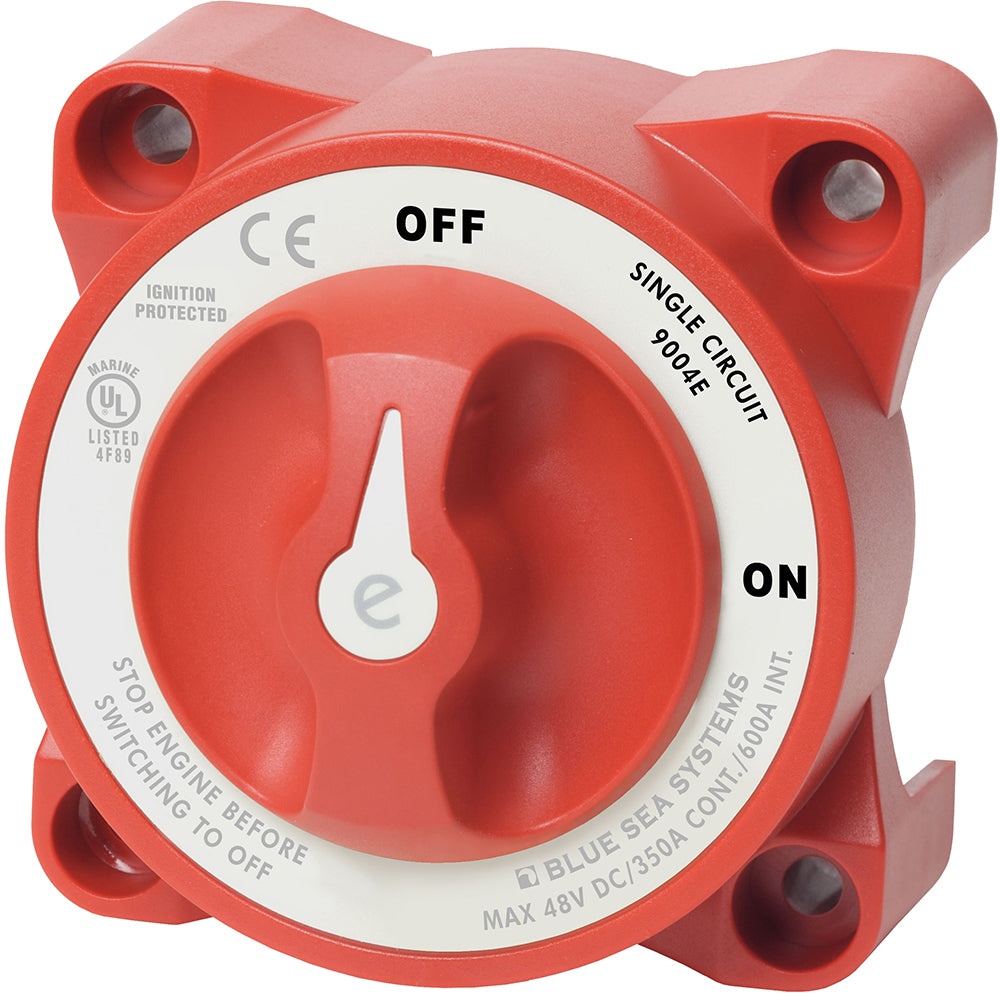
Blue Sea 9004e e-Series Battery Switch Single Circuit ON/OFF w/Alternator Field Disconnect [9004E]
9004e e-Series Battery Switch Single Circuit ON/OFF with Alternator Field Disconnect Features: CE Marked Ignition protected - Safe for installation aboard gasoline powered boats Case design allows surface or rear panel mounting Meets American Boat and Yacht Council (ABYC) requirements for battery switches 3/8"-16 tin-plated copper studs for maximum conductivity and corrosion resistance, accepts 3/8" and M10 ring terminals 7/8" (22.22mm) stud length to accept multiple cable terminals Tactile textures indicate knob position by feel only Includes AFD (Alternator Field Disconnect) WARNING: This product can expose you to chemicals including di(2-ethylhexyl)phthalate (dehp) which is known to the State of California to cause cancer, birth defects or other reproductive harm. For more information go to P65Warnings.ca.gov . Specifications: Positions: 1 AFD: Yes Lockable: No Box Dimensions: 5"H x 7"W x 10"L WT: 0.92 lbs UPC: 632085900458 Quick Guide (pdf) Owner's Manual (pdf) Brochure (pdf)
Brand: Blue Sea Systems
Category: Vehicles & Parts > Vehicle Parts & Accessories > Watercraft Parts & Accessories > Watercraft Engine Parts